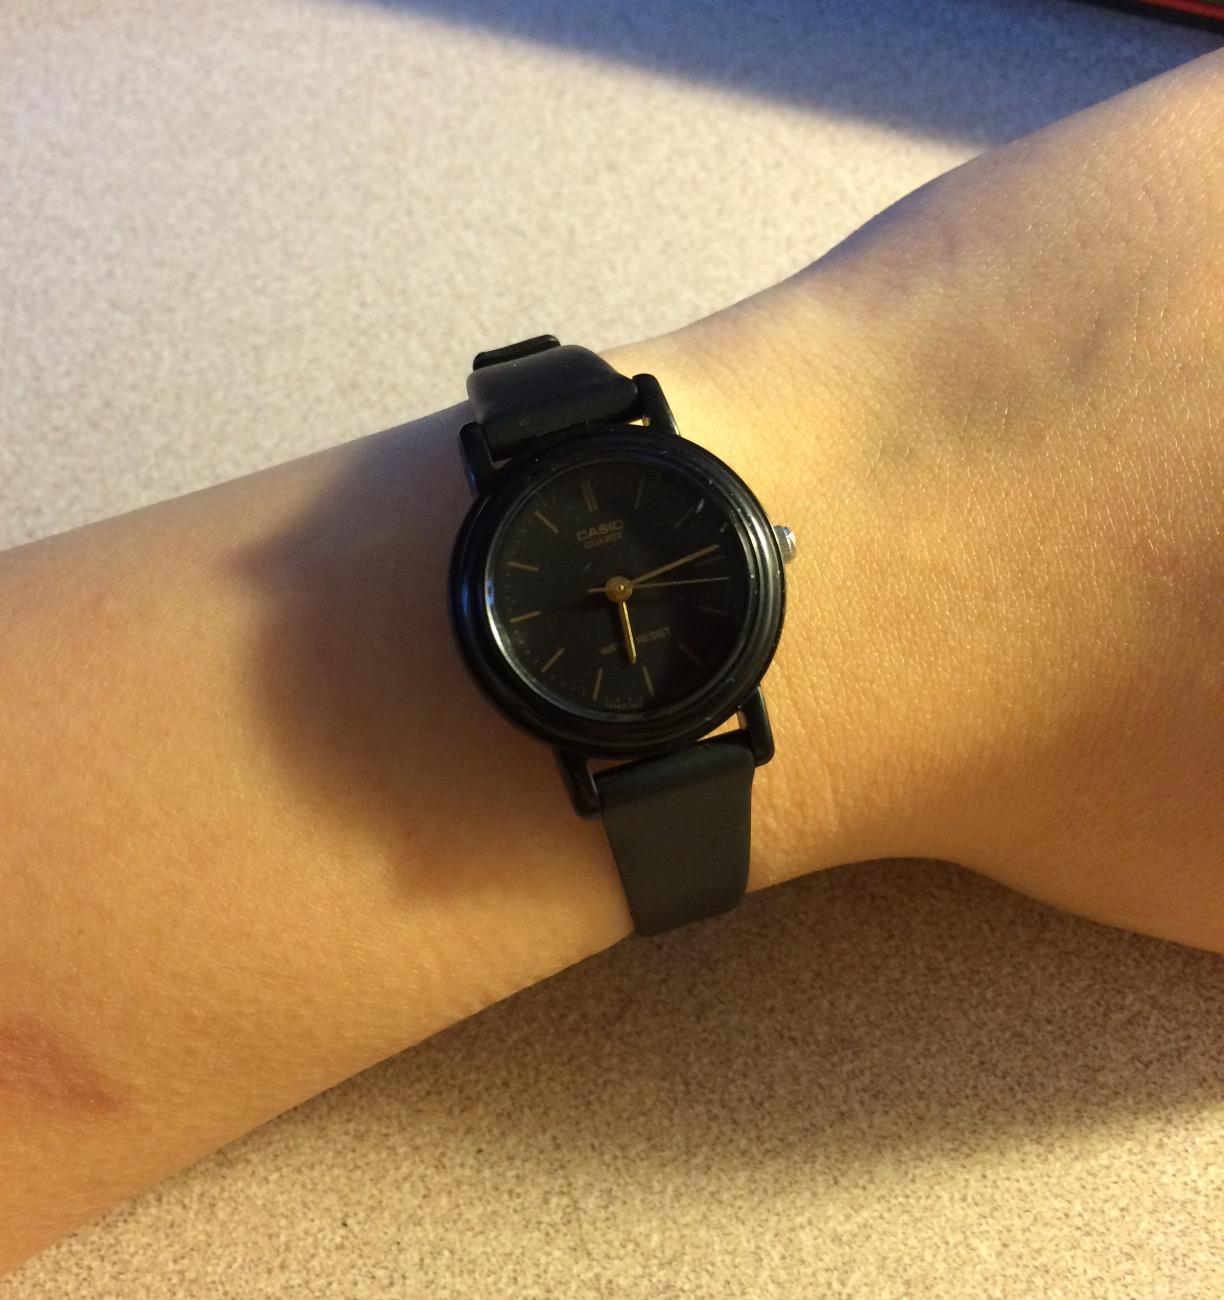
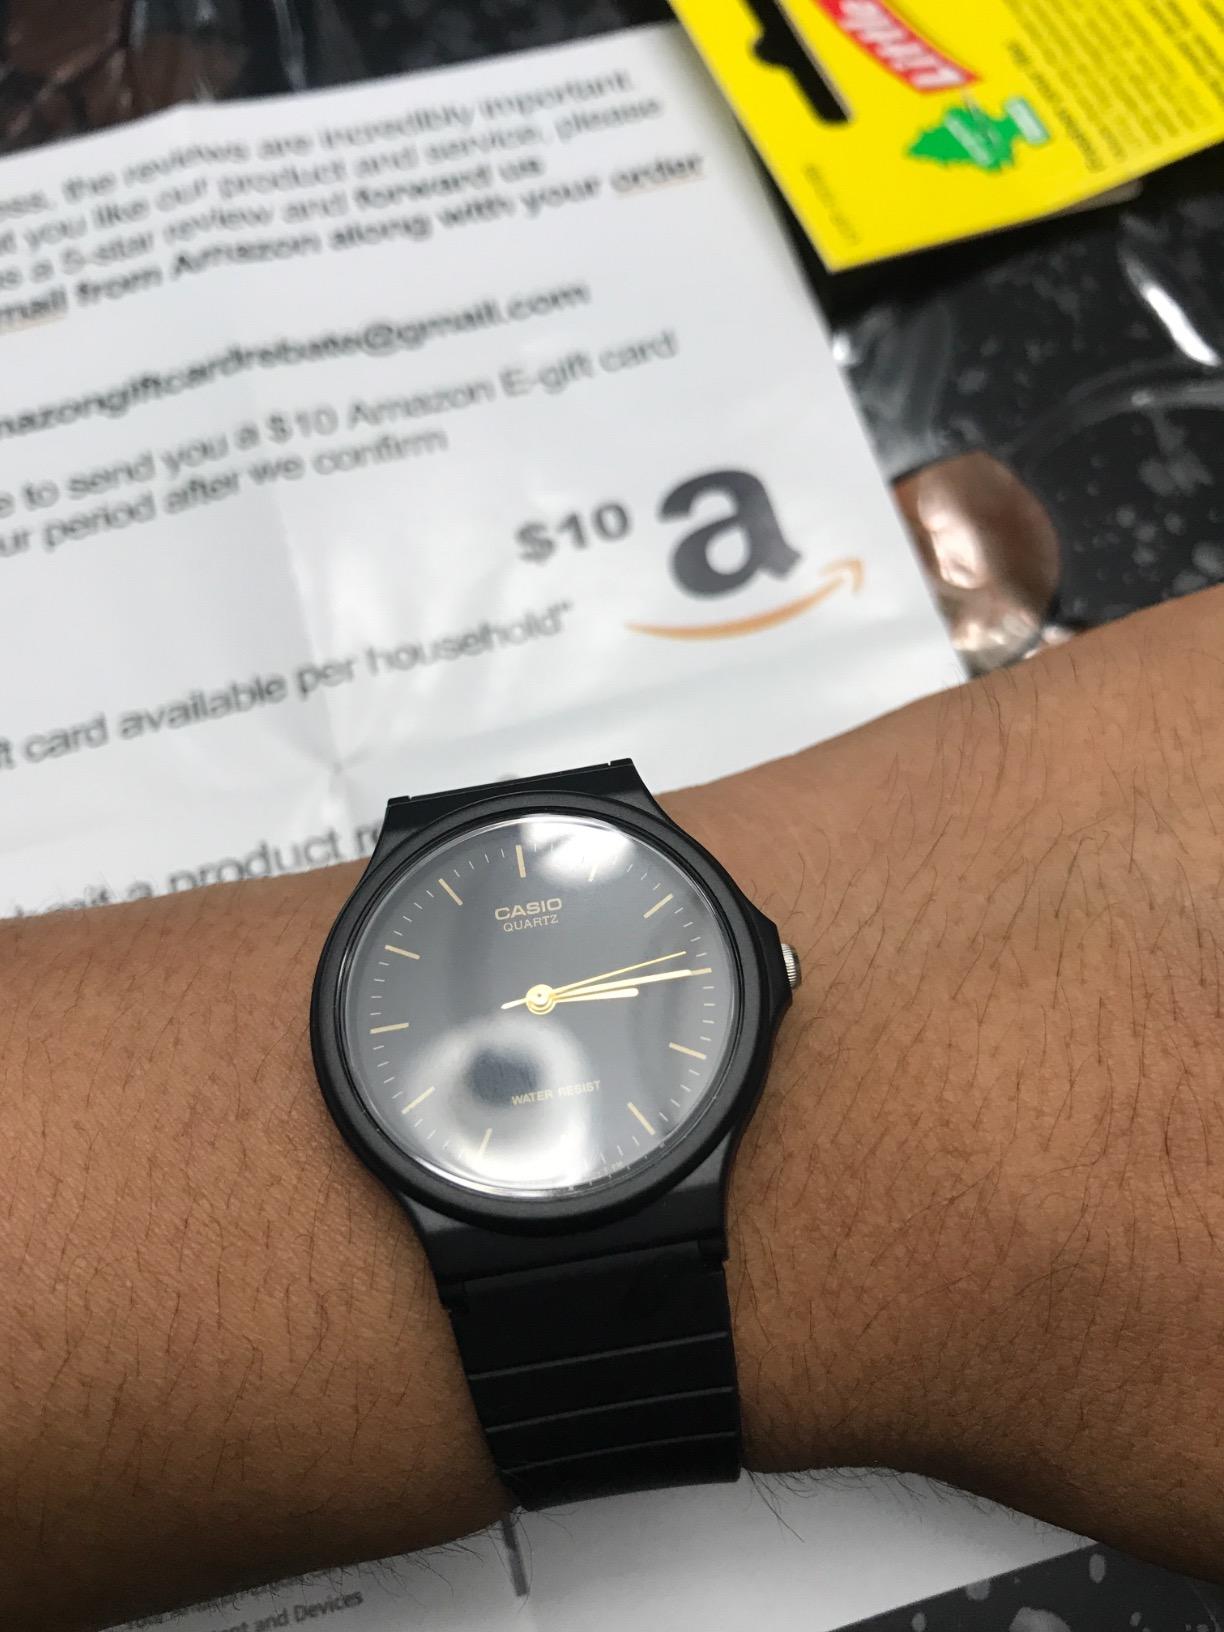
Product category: accessories_watch
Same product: no